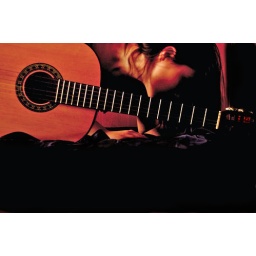
I breathe clouds beneath my window I see rockets in the sky